Post-Soviet states

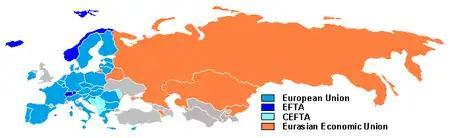
Economical integration blocs in Post-Soviet area: EU, EFTA, CEFTA and Customs Union of the Eurasian Economic Union

Russia, Belarus, and Kazakhstan created a customs union that entered into force in July 2010. Ukraine, Kyrgyzstan, and Tajikistan indicated interest in joining at the time. Russia has been eager for Armenia, Moldova, and Ukraine to join the custom union instead of the European Union, and the Moldovan break-away state of Transnistria has supported this. In 2013, Kyrgyzstan and Armenia announced plans to seek membership, but division over the issue in Ukraine led to the Revolution of Dignity after the Ukrainian government backed out of an EU Eastern Partnership in favor of the union. In 2014, voters in the Moldovan autonomous region of Gagauzia rejected closer ties to the EU in favor of the union.